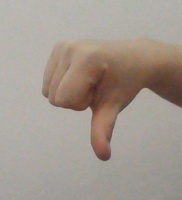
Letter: waw